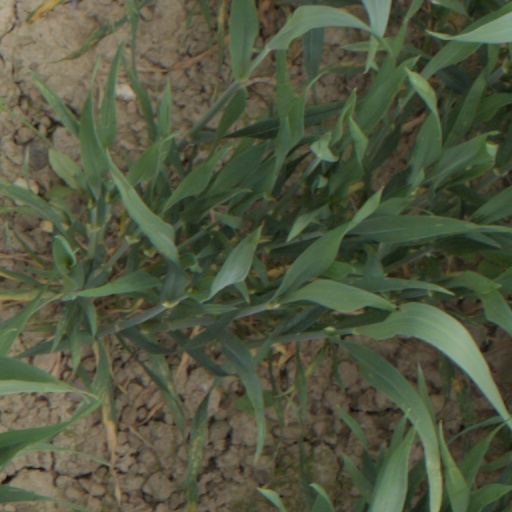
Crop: wheat